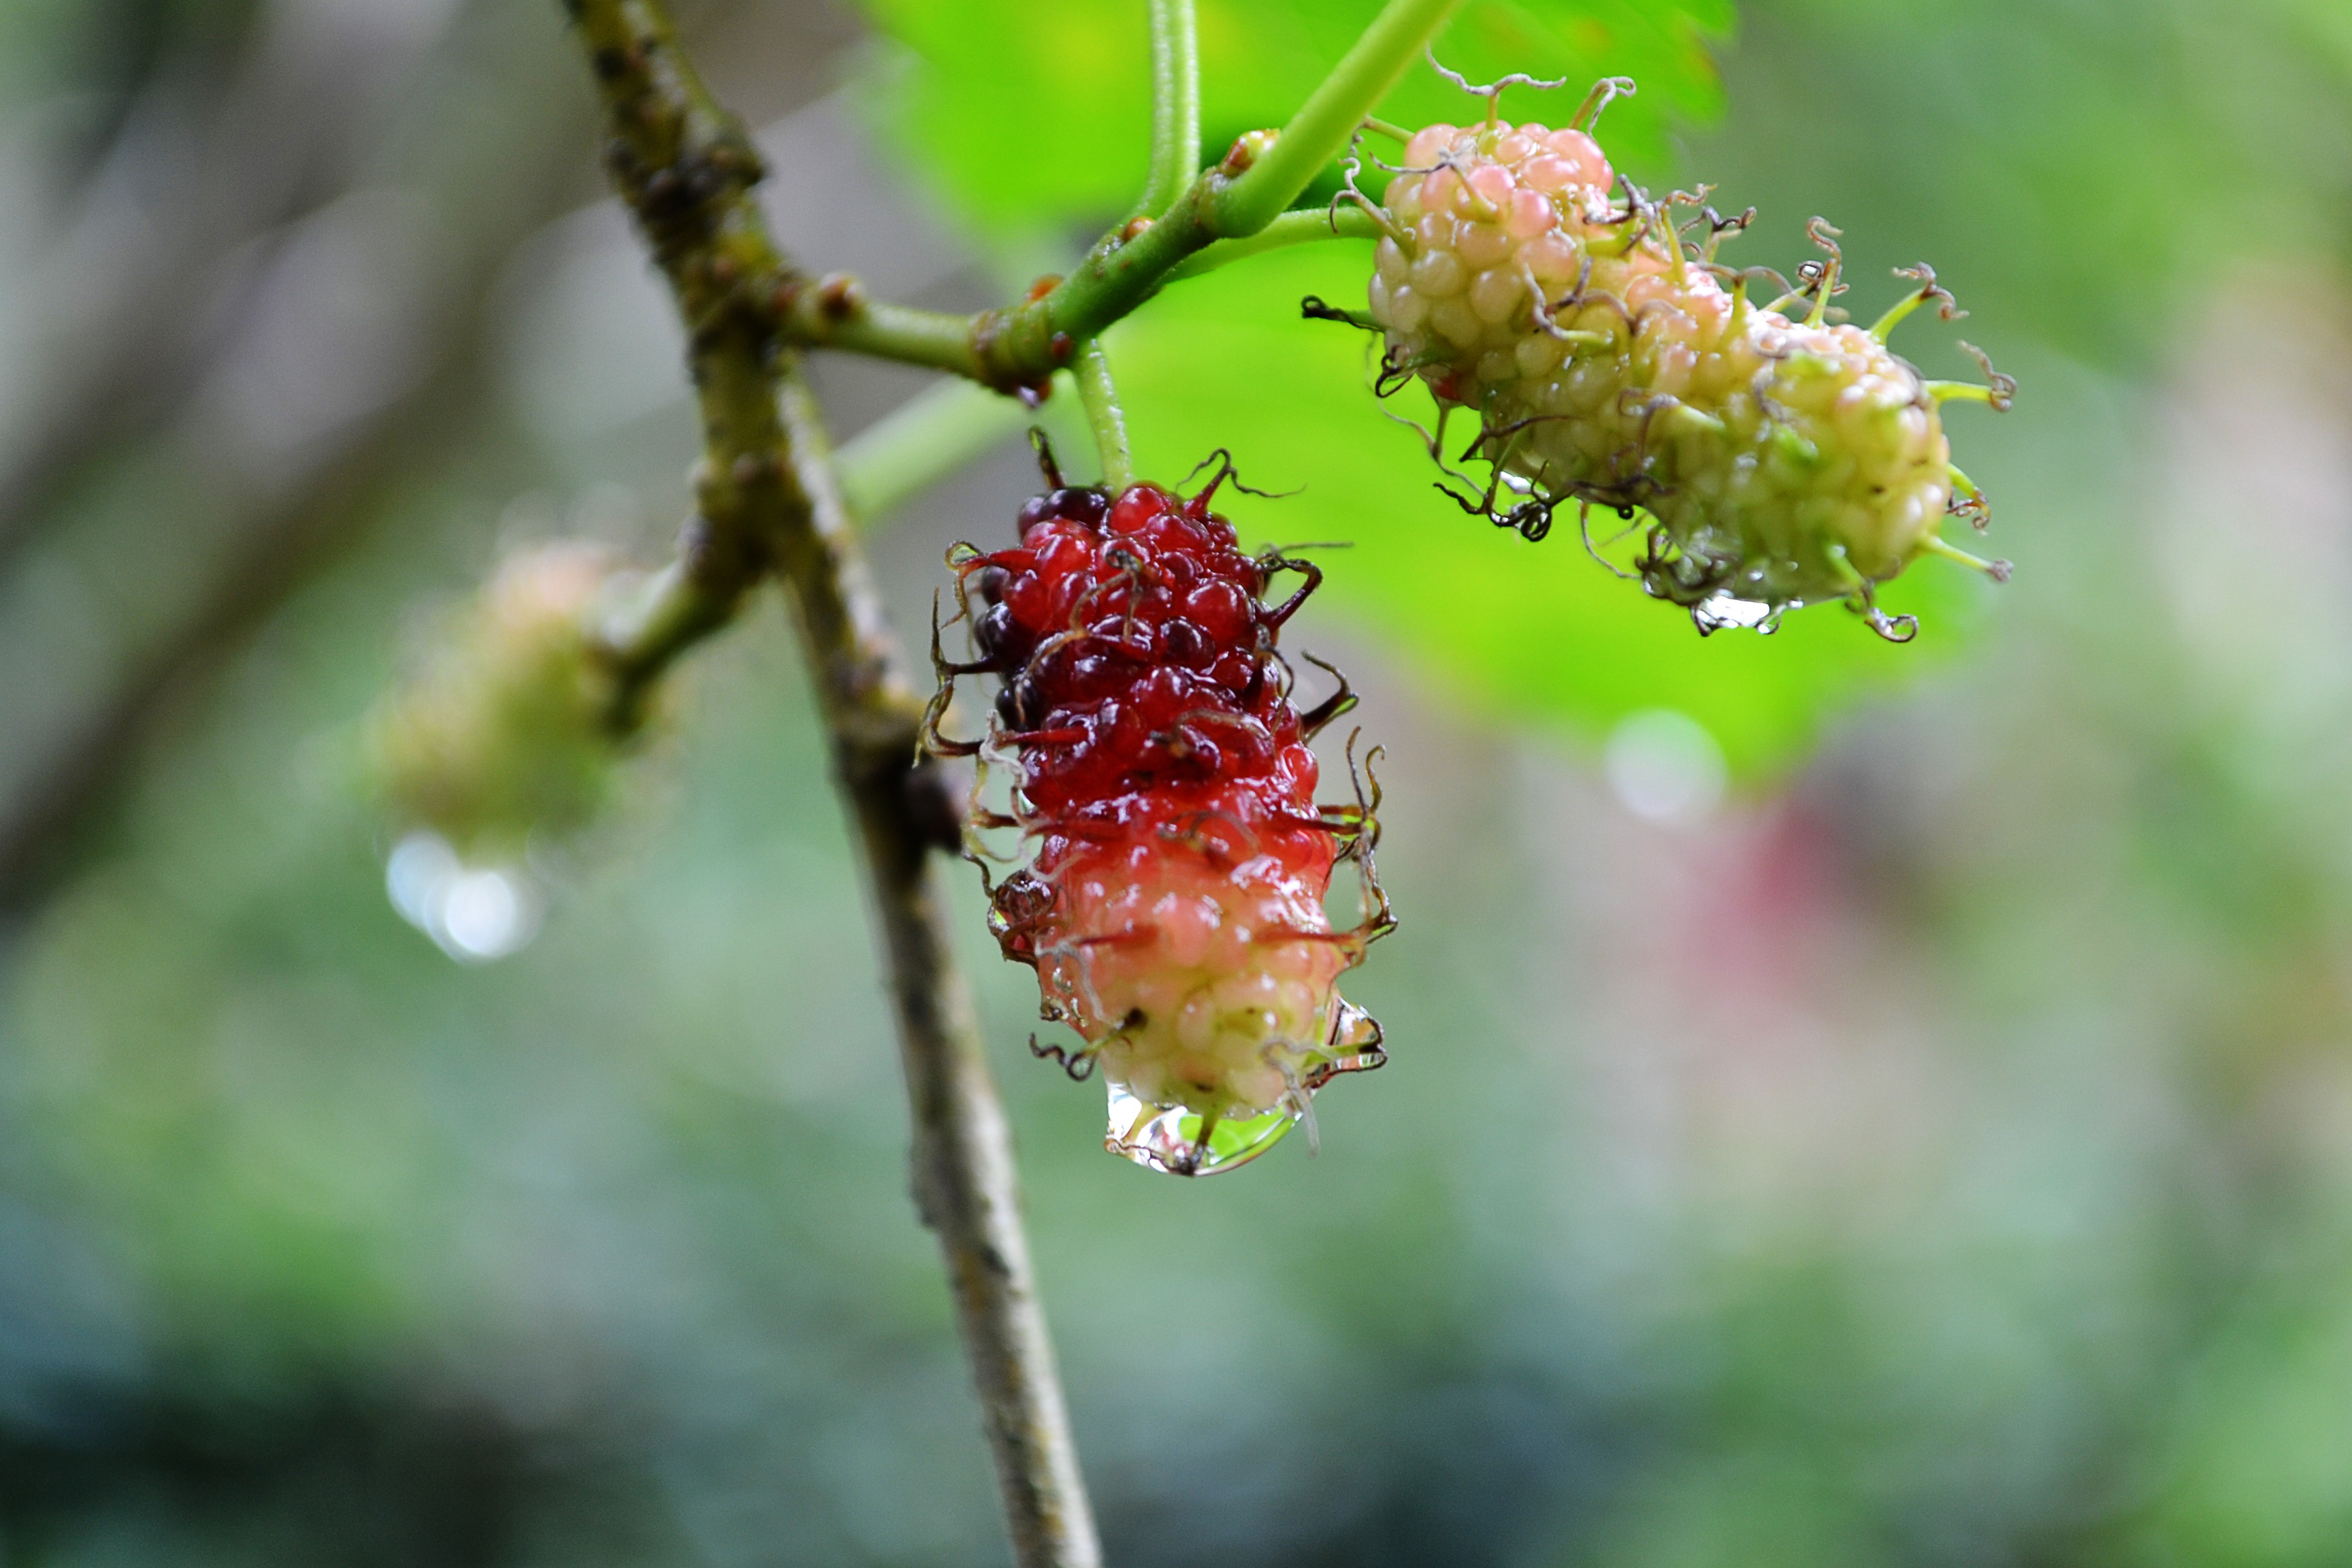
tree, nature, branch, blossom, plant, fruit, berry, leaf, flower, wet, food, produce, botany, flora, fauna, wildflower, close up, rainy, berries, shrub, sri lanka, ceylon, macro photography, flowering plant, water drops, woody plant, land plant, mawanella, kamblimas